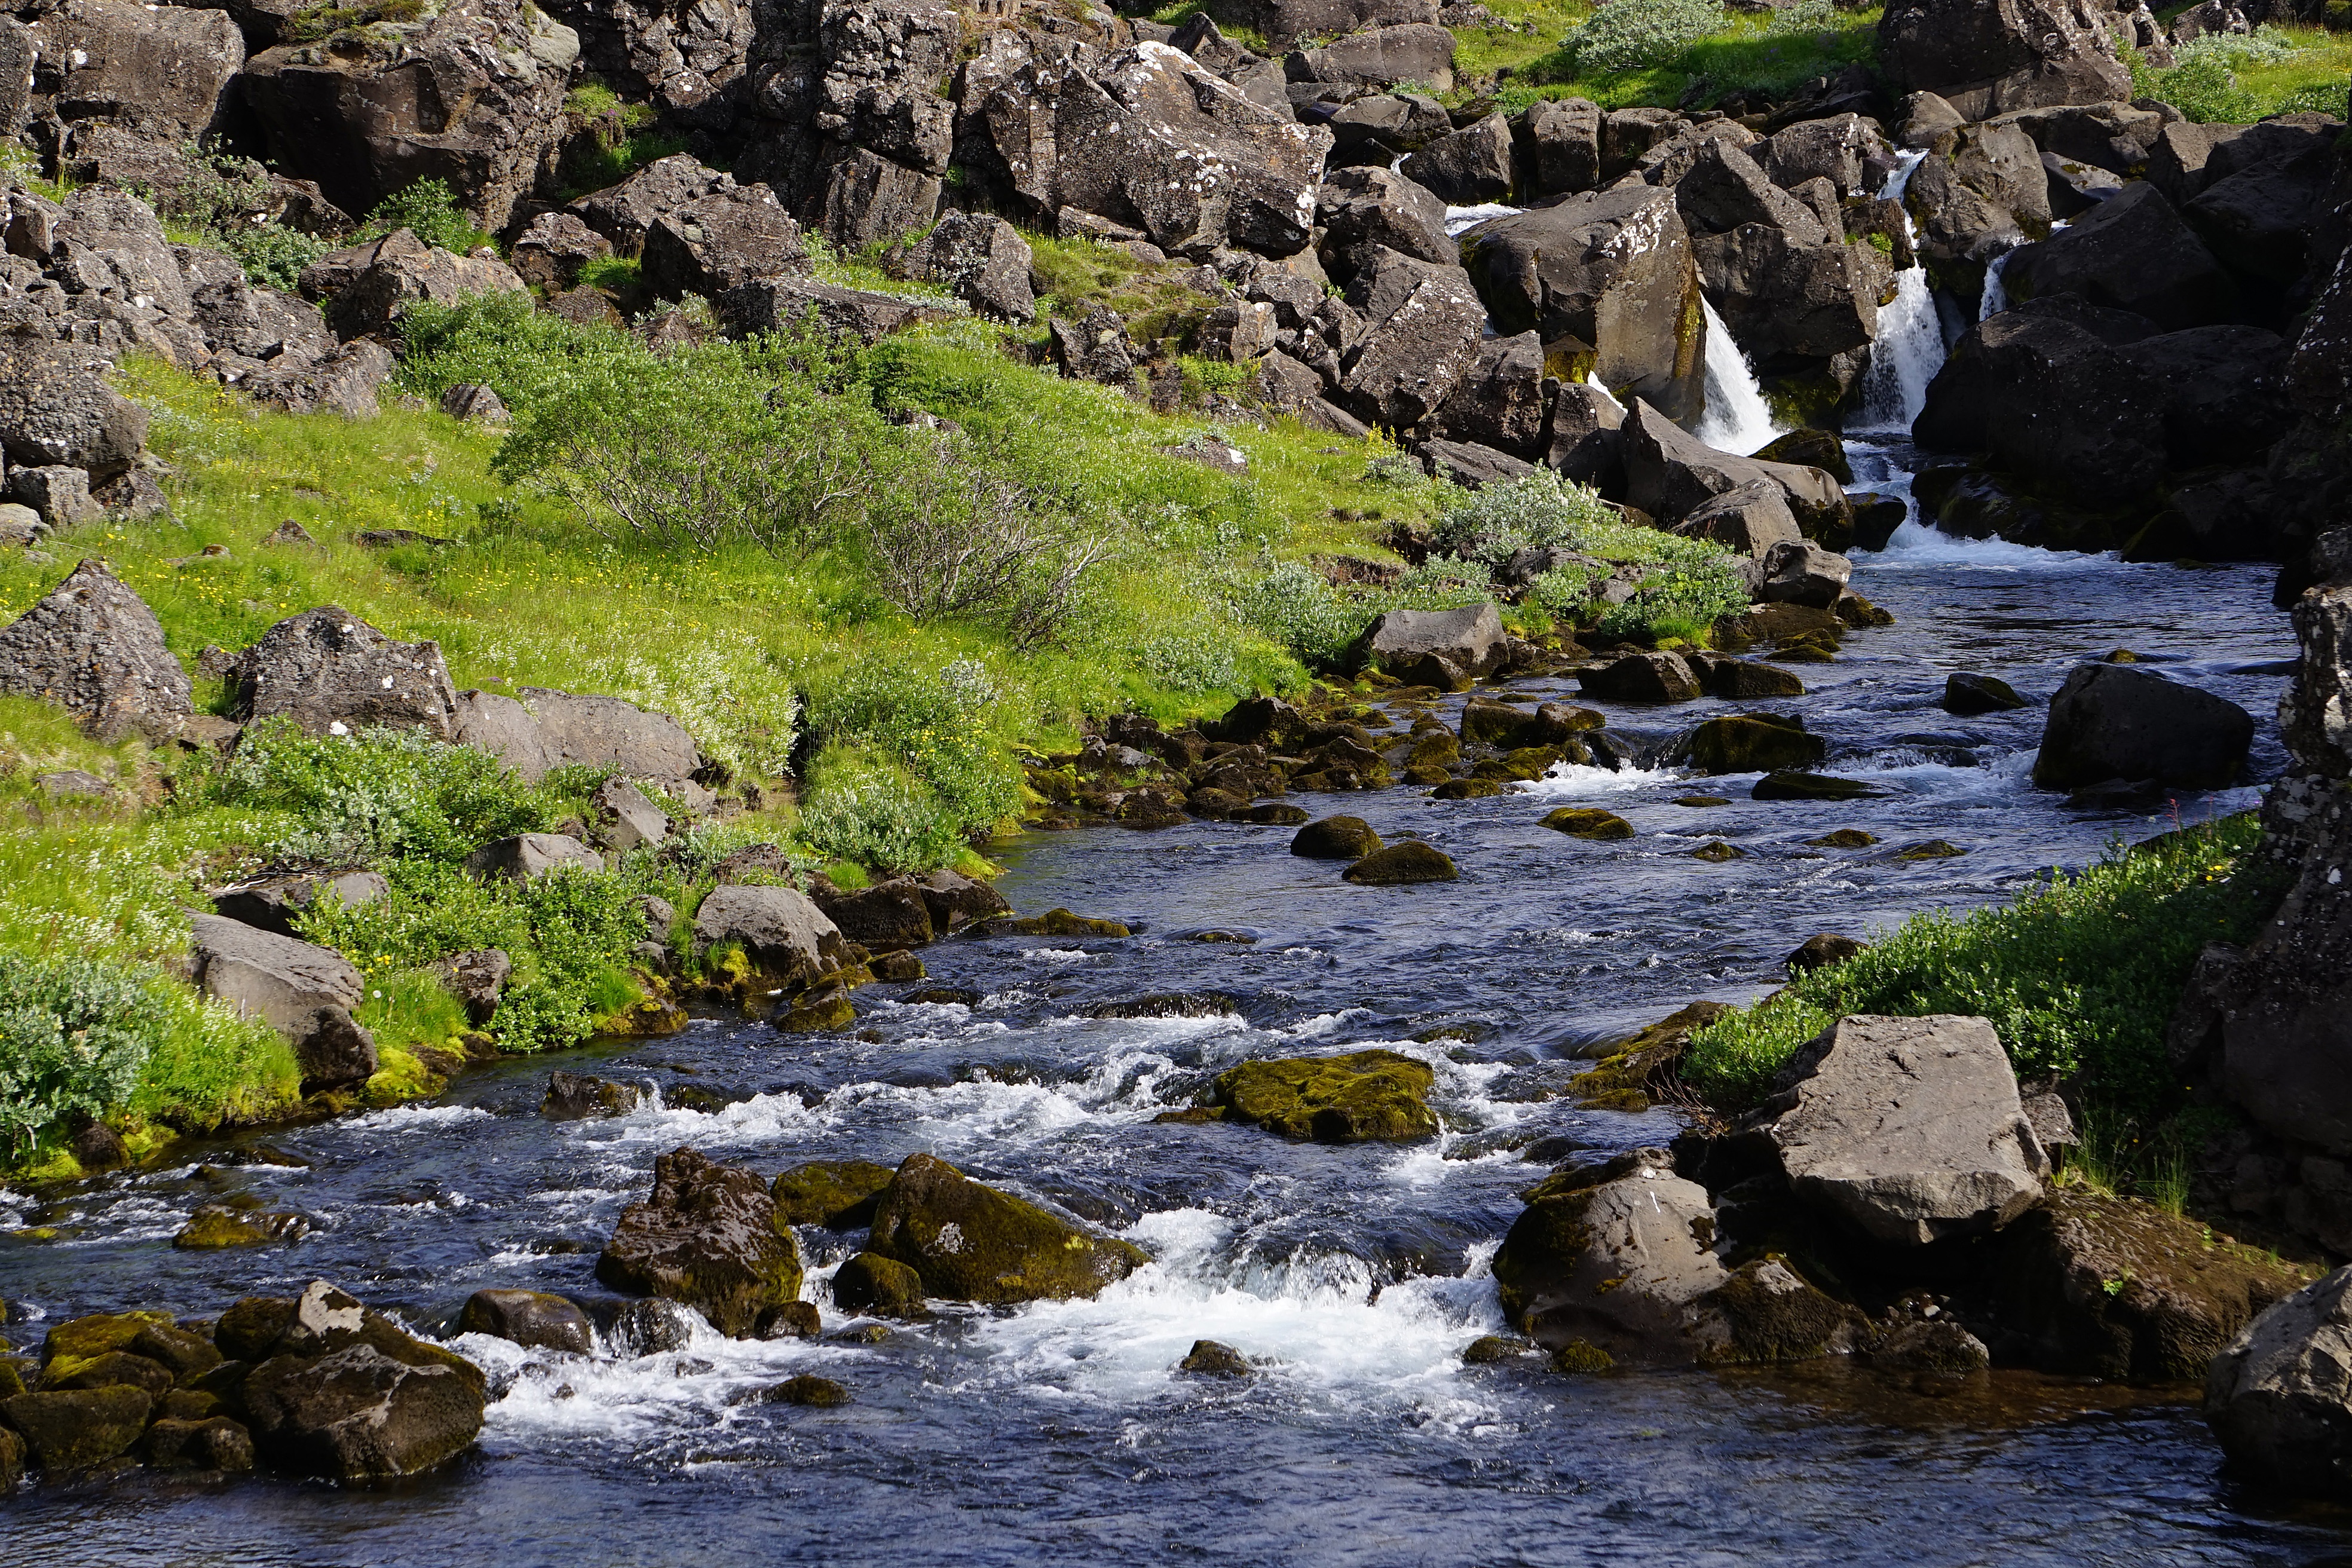
landscape, water, nature, rock, creek, wilderness, mountain, flower, river, valley, stream, autumn, rapid, iceland, rest, body of water, bach, waters, water feature, watercourse, landform, water running, geographical feature